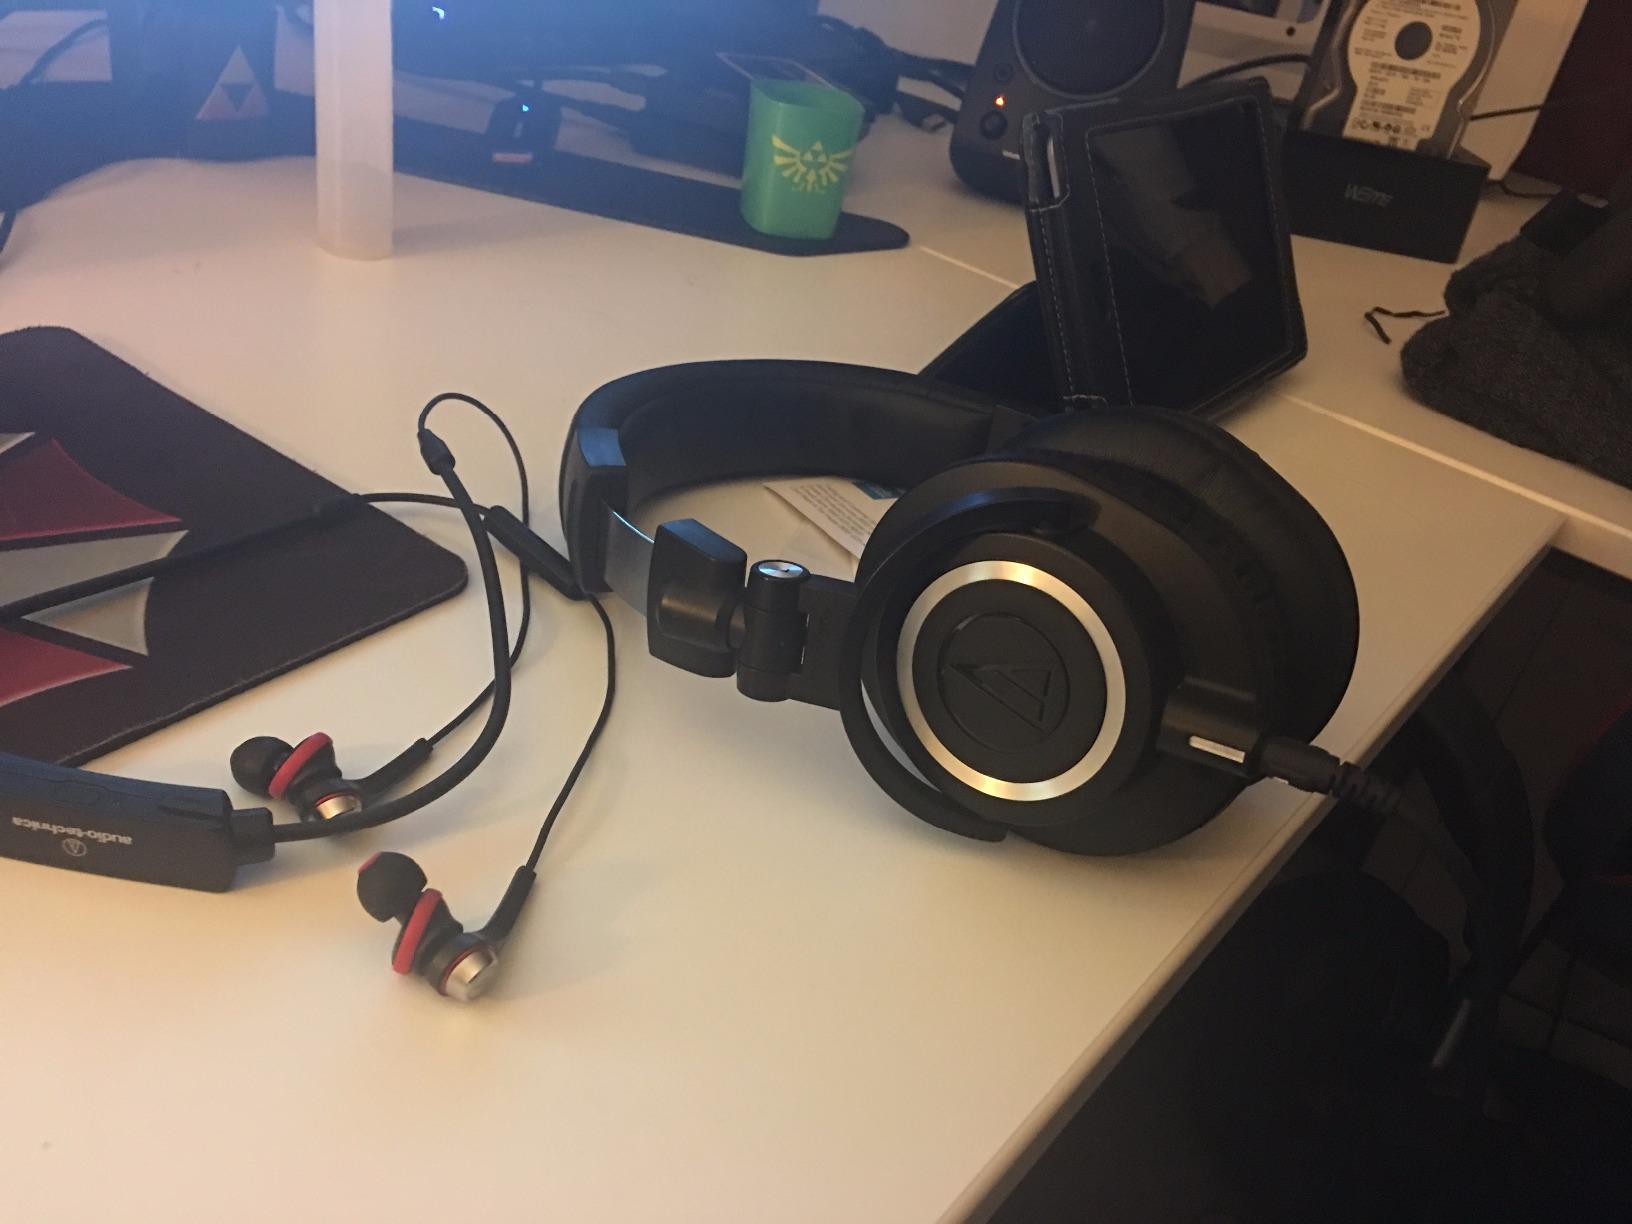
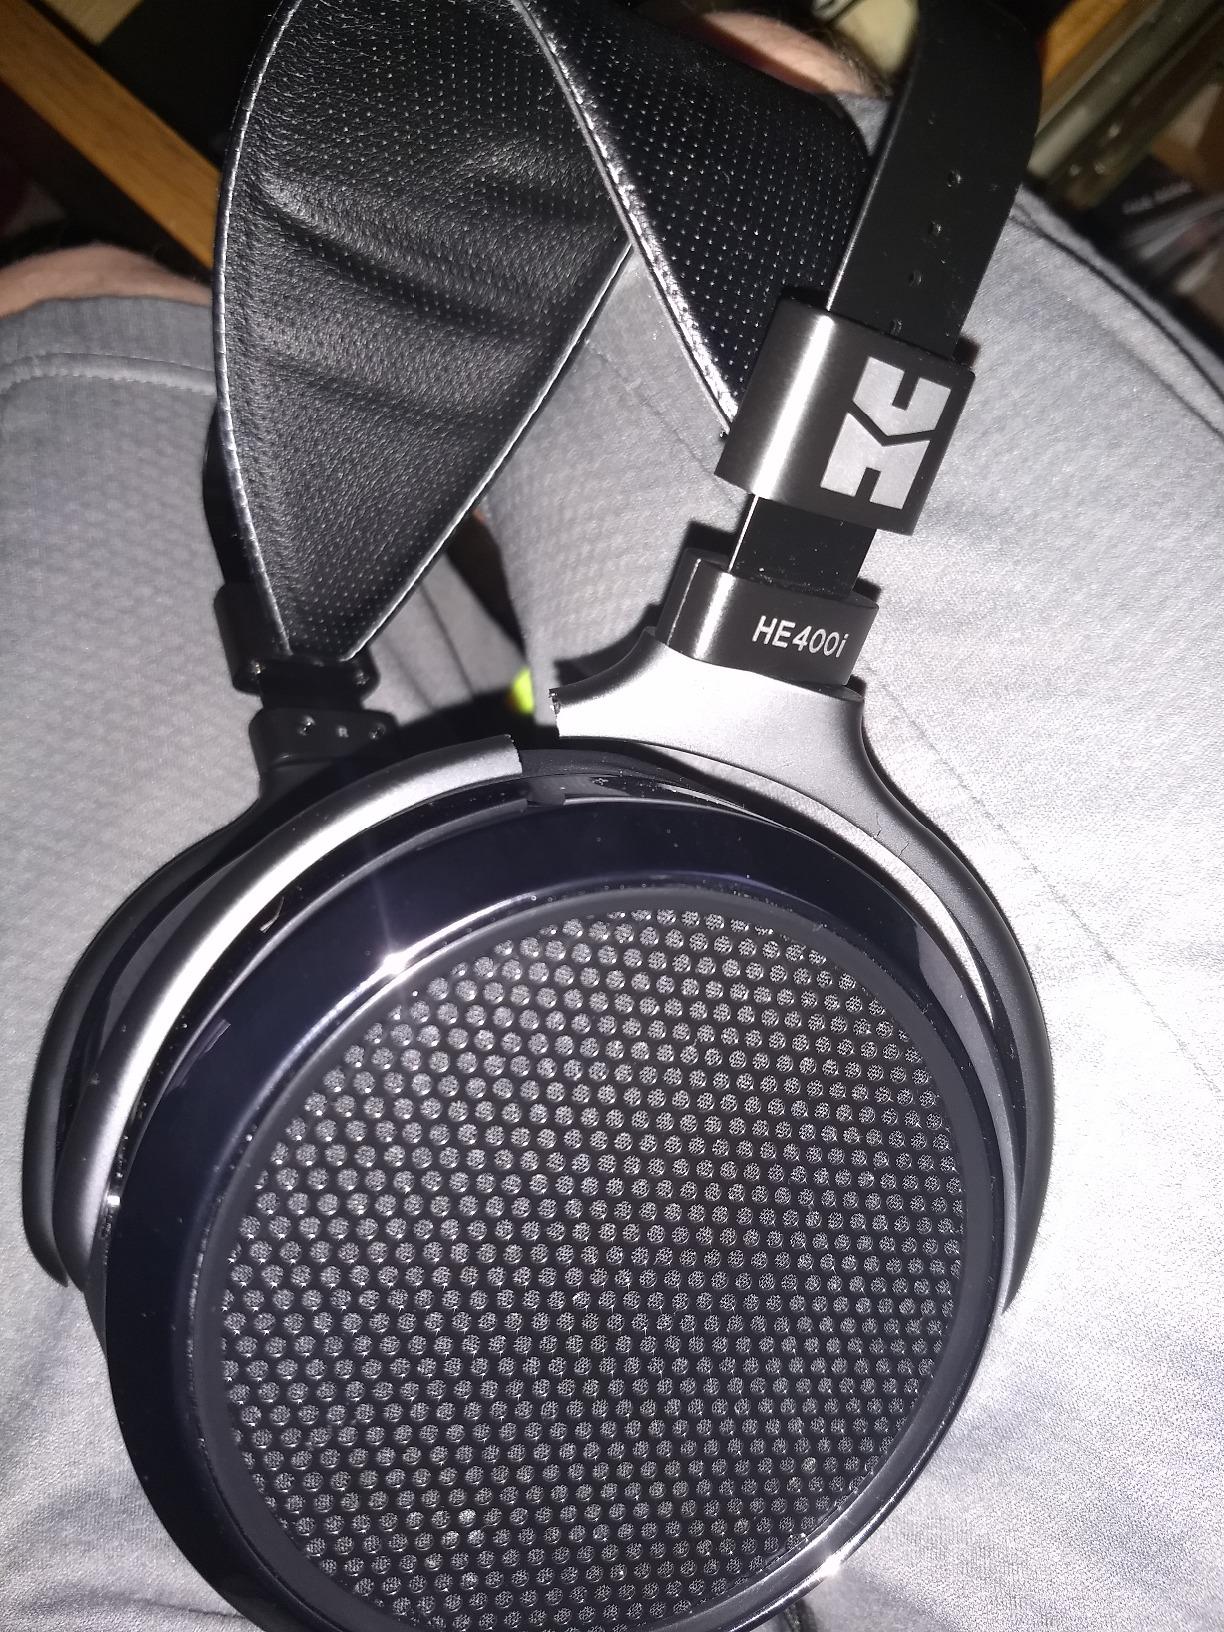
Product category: headphones
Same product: no